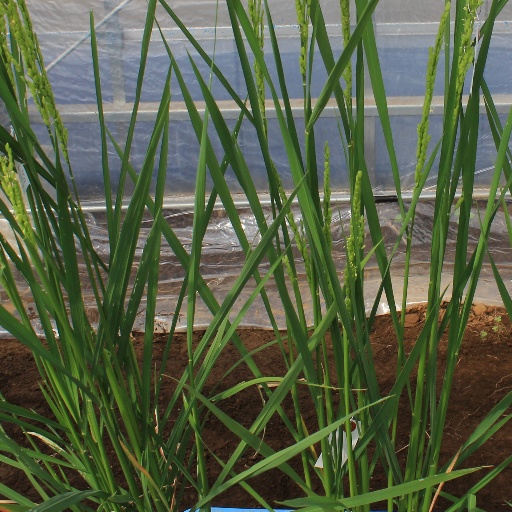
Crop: rice